Harris County Courthouse (Georgia)

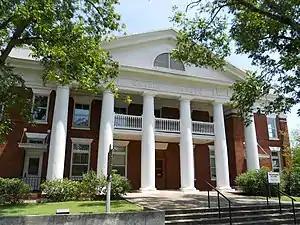
Harris County Courthouse in 2011

The Harris County Courthouse is a historic courthouse building located in Hamilton, Georgia. Built in 1908, it was designed by Georgia-born American architect Edward Columbus Hosford. He is noted for his designs of courthouses and other buildings found in Florida, Georgia and Texas. Harris County's was the second courthouse he had ever designed.